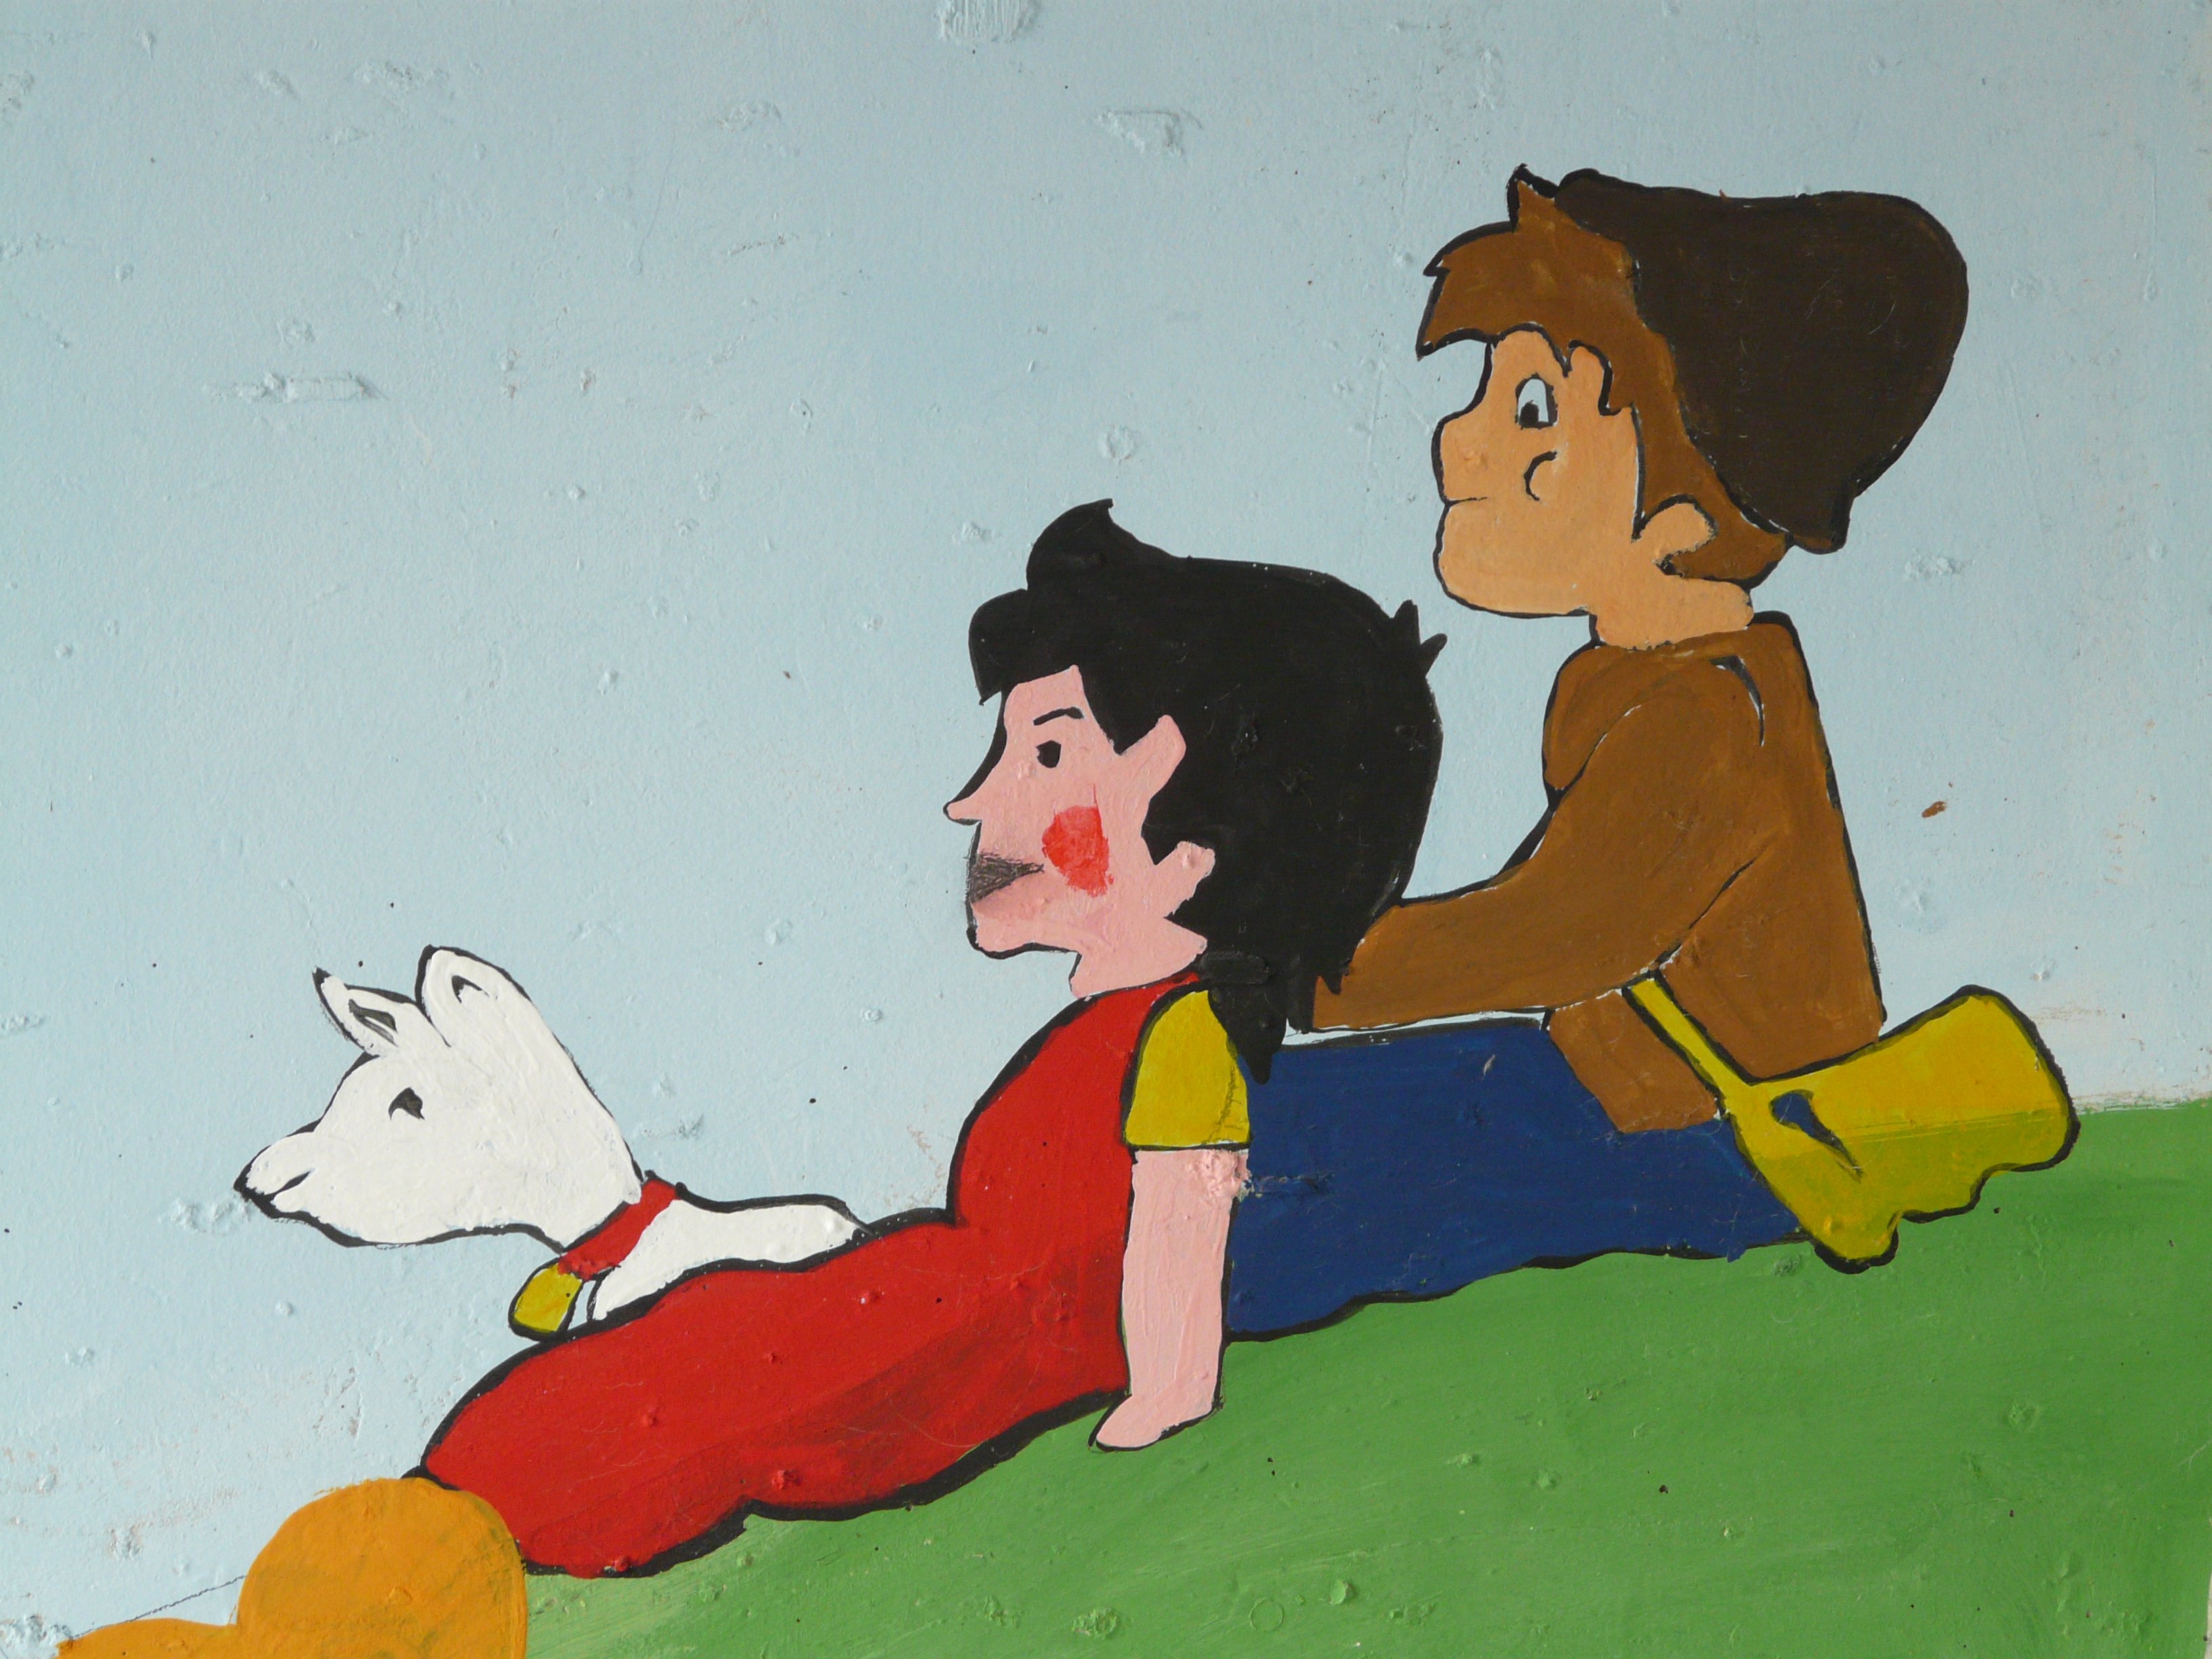
color, art, drawing, illustration, comic, cartoon, cartoon character, heidi, geissenpeter, ziegenpeter, johanna spyri